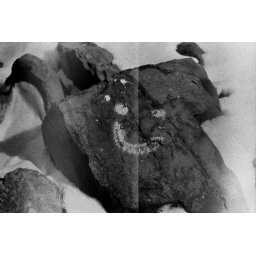
on the rocks by lake erie